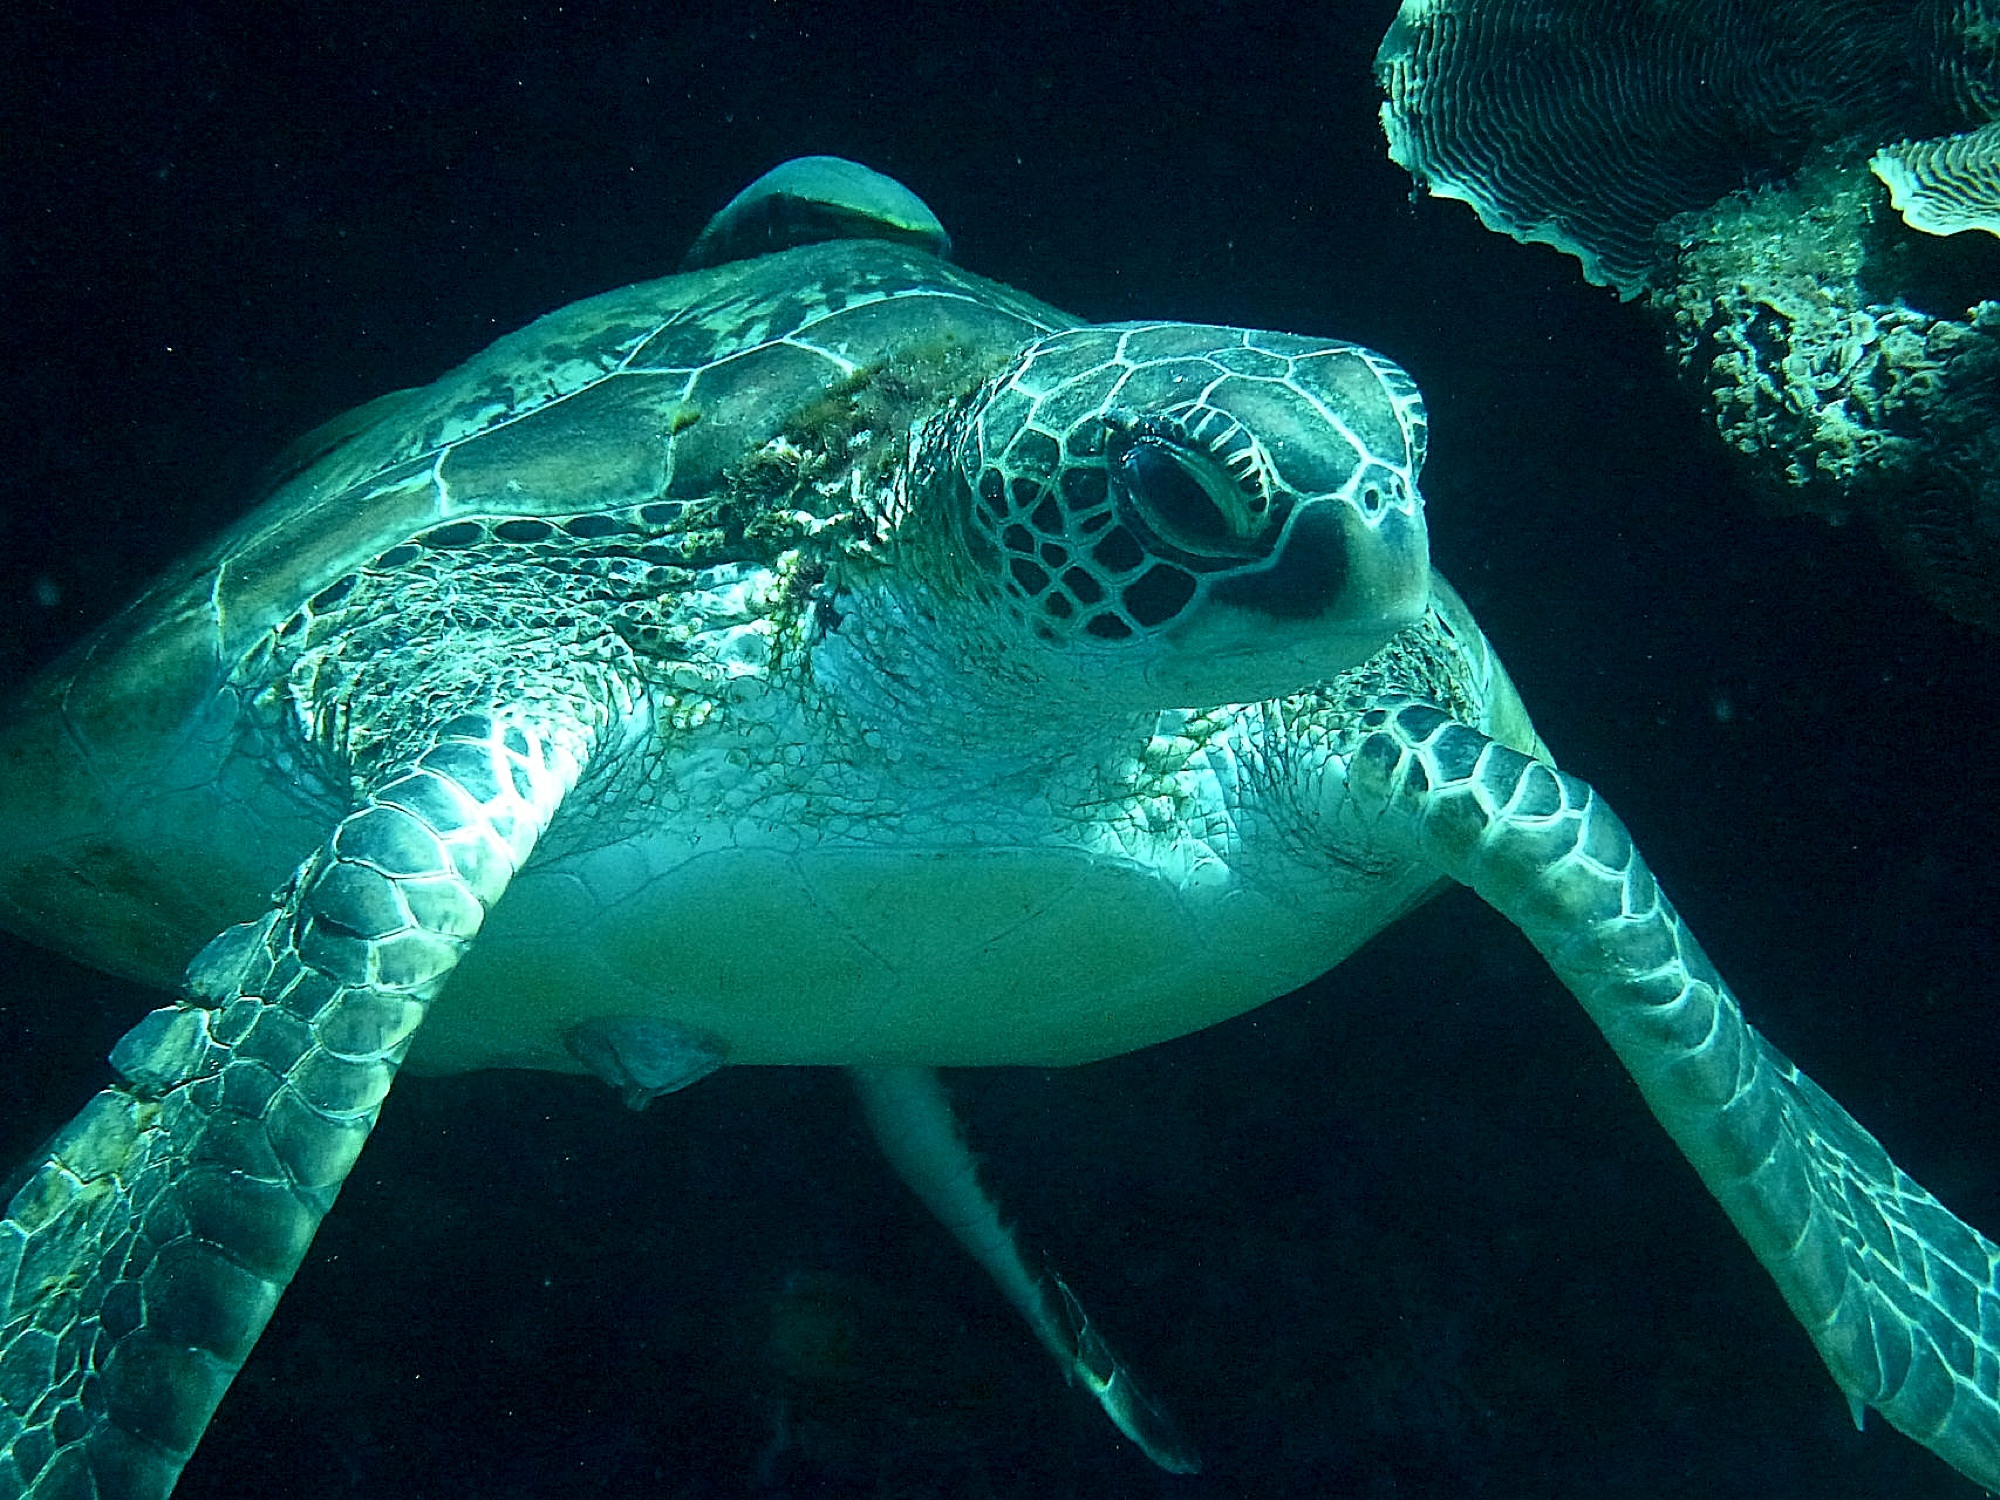
sea, animal, underwater, biology, turtle, sea turtle, reptile, close, creature, meeresbewohner, organism, water creature, loggerhead, marine biology